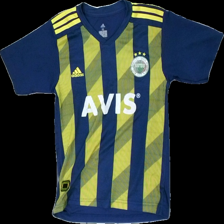
View: front
Type: T-shirt
Category: Children
Brand: Adidas
Colors: Blue, Yellow
Material: 100% polyester
Pattern: Other
Cut: Regular, V-collar
Size: 152
Season: All
Trend: Sports
Stains: Minor
Price range: <50
Recommended usage: Export
Comment: Sports team shirt